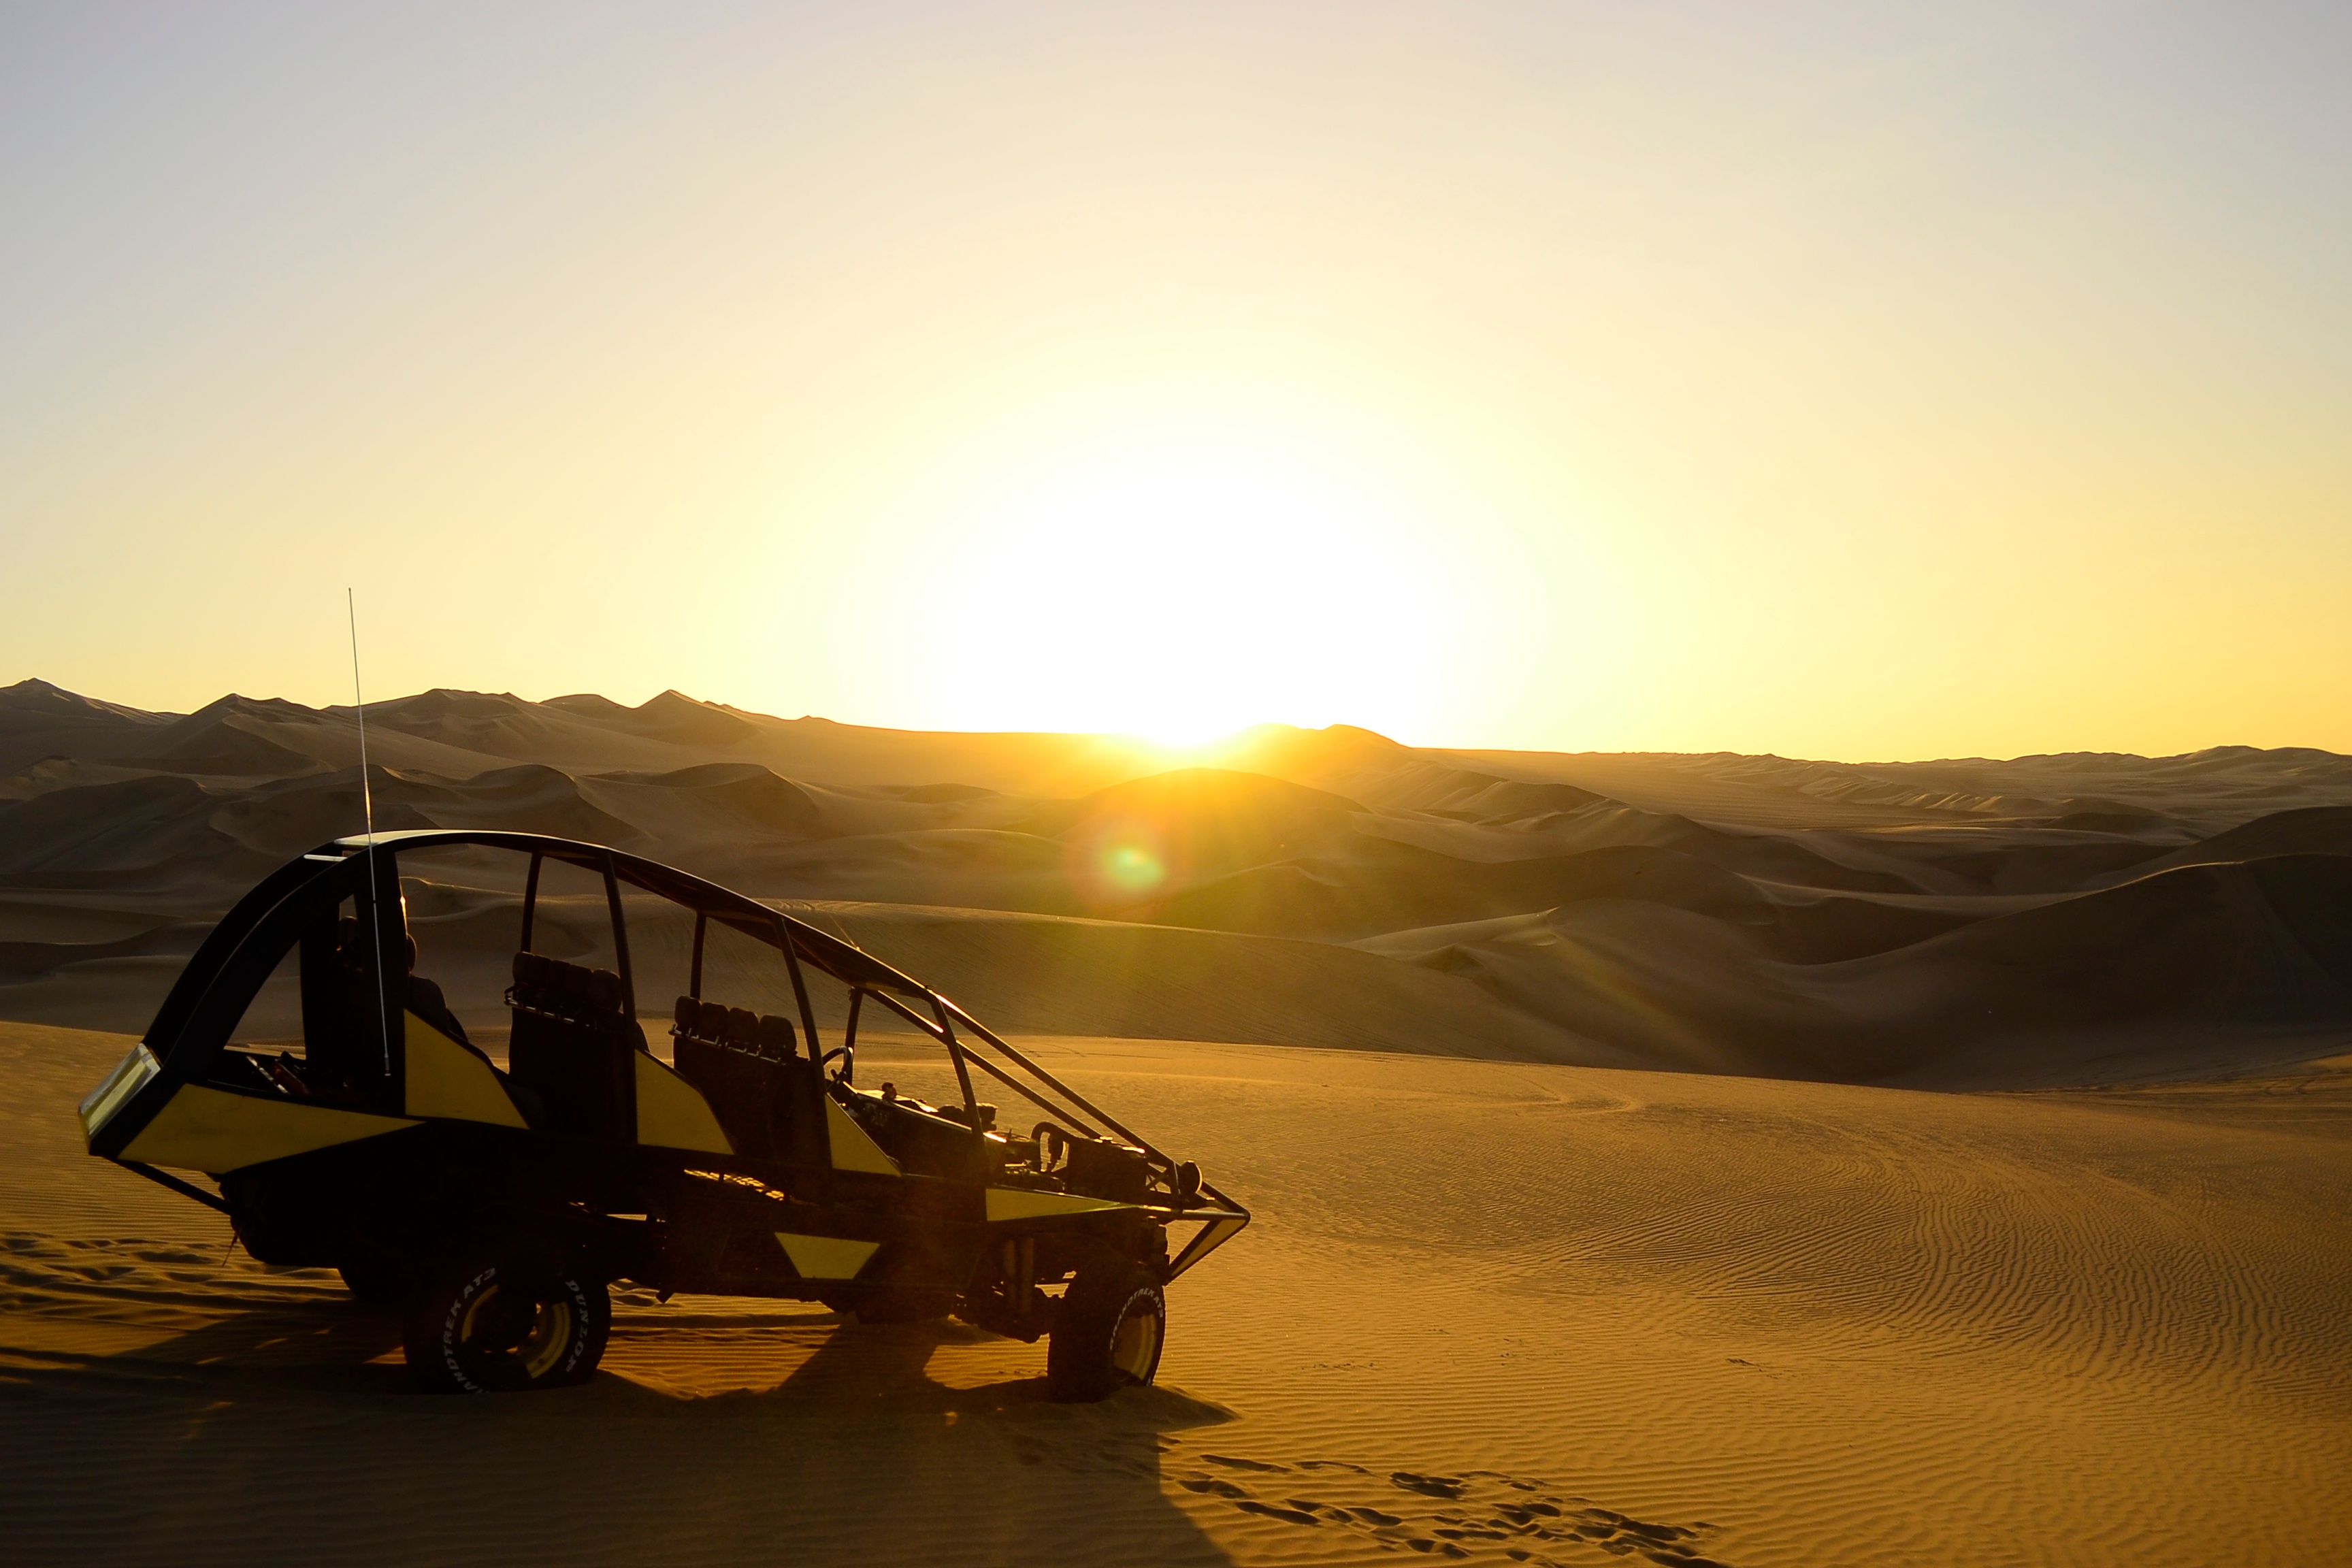
landscape, sea, sand, horizon, sunrise, sunset, sunlight, morning, desert, dawn, dusk, evening, sahara, wadi, landform, erg, natural environment, geographical feature, aeolian landform